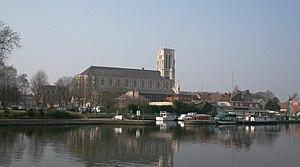
Wambrechies est une commune française située dans le département du Nord, en région Hauts-de-France. Elle fait partie de la Métropole européenne de Lille.